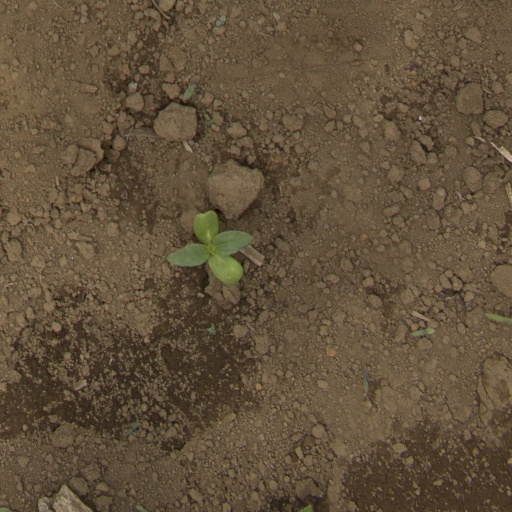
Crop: Jerusalem artichoke